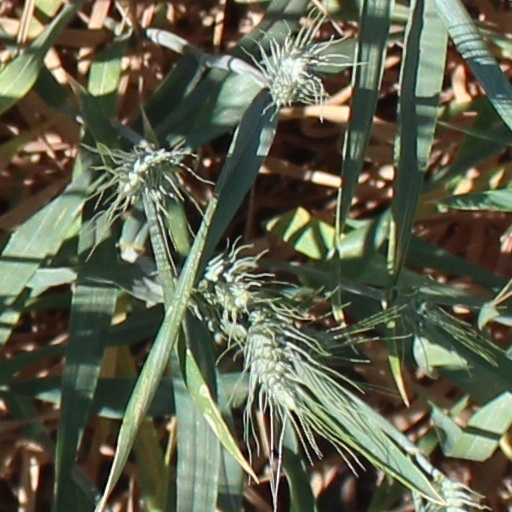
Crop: wheat